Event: Nepal Earthquake
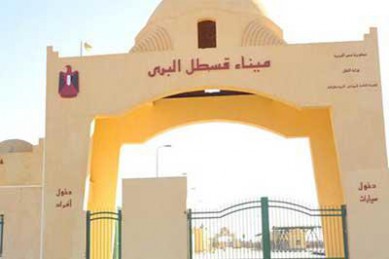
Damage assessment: no_damage